Kruger Inc.

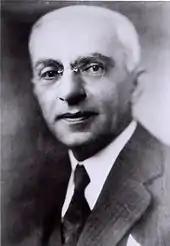

The origins of Kruger Inc. date back to 1904, when Joseph Kruger founded a fine paper business in Montreal. Gene H. Kruger, the founder's son, became president of the company in 1928 at the age of 25 and expanded it into the manufacture of newsprint, paperboard, and tissue products.